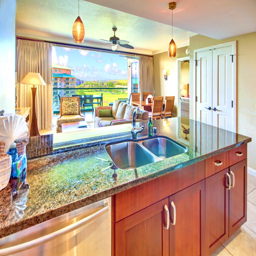
looking out from the kitchen into the living room .